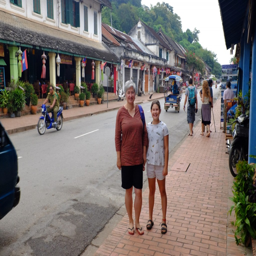
on the main street of the old city